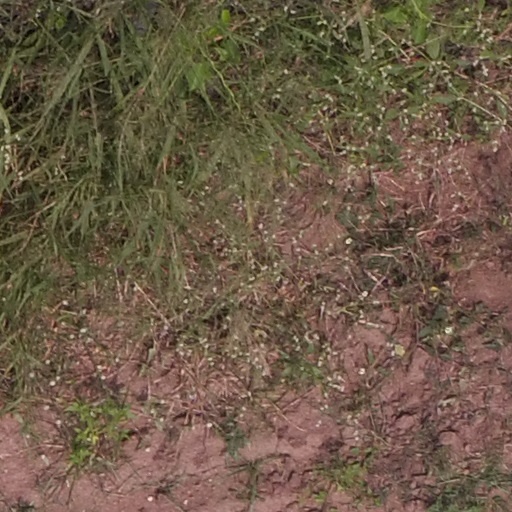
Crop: maize; corn